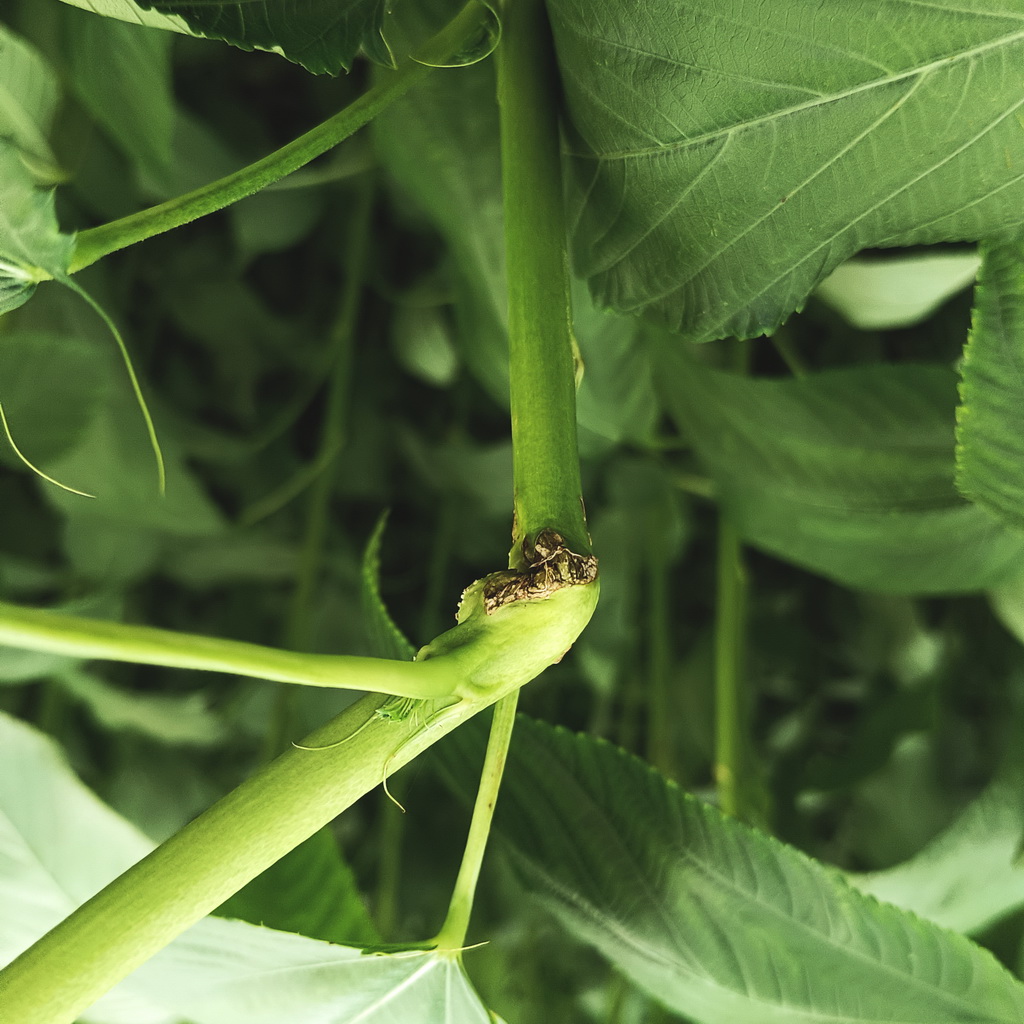
Label: Stem Soft Rot